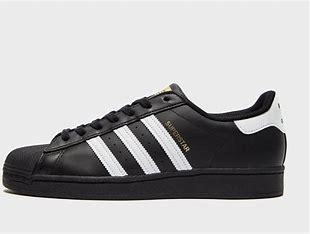
Brand: adidas
Model: originals Adidas Originals Superstar